San Francisco (Madrid Metro)

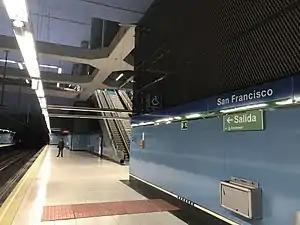

San Francisco is a station on Line 11 of the Madrid Metro. It is located in fare Zone A.